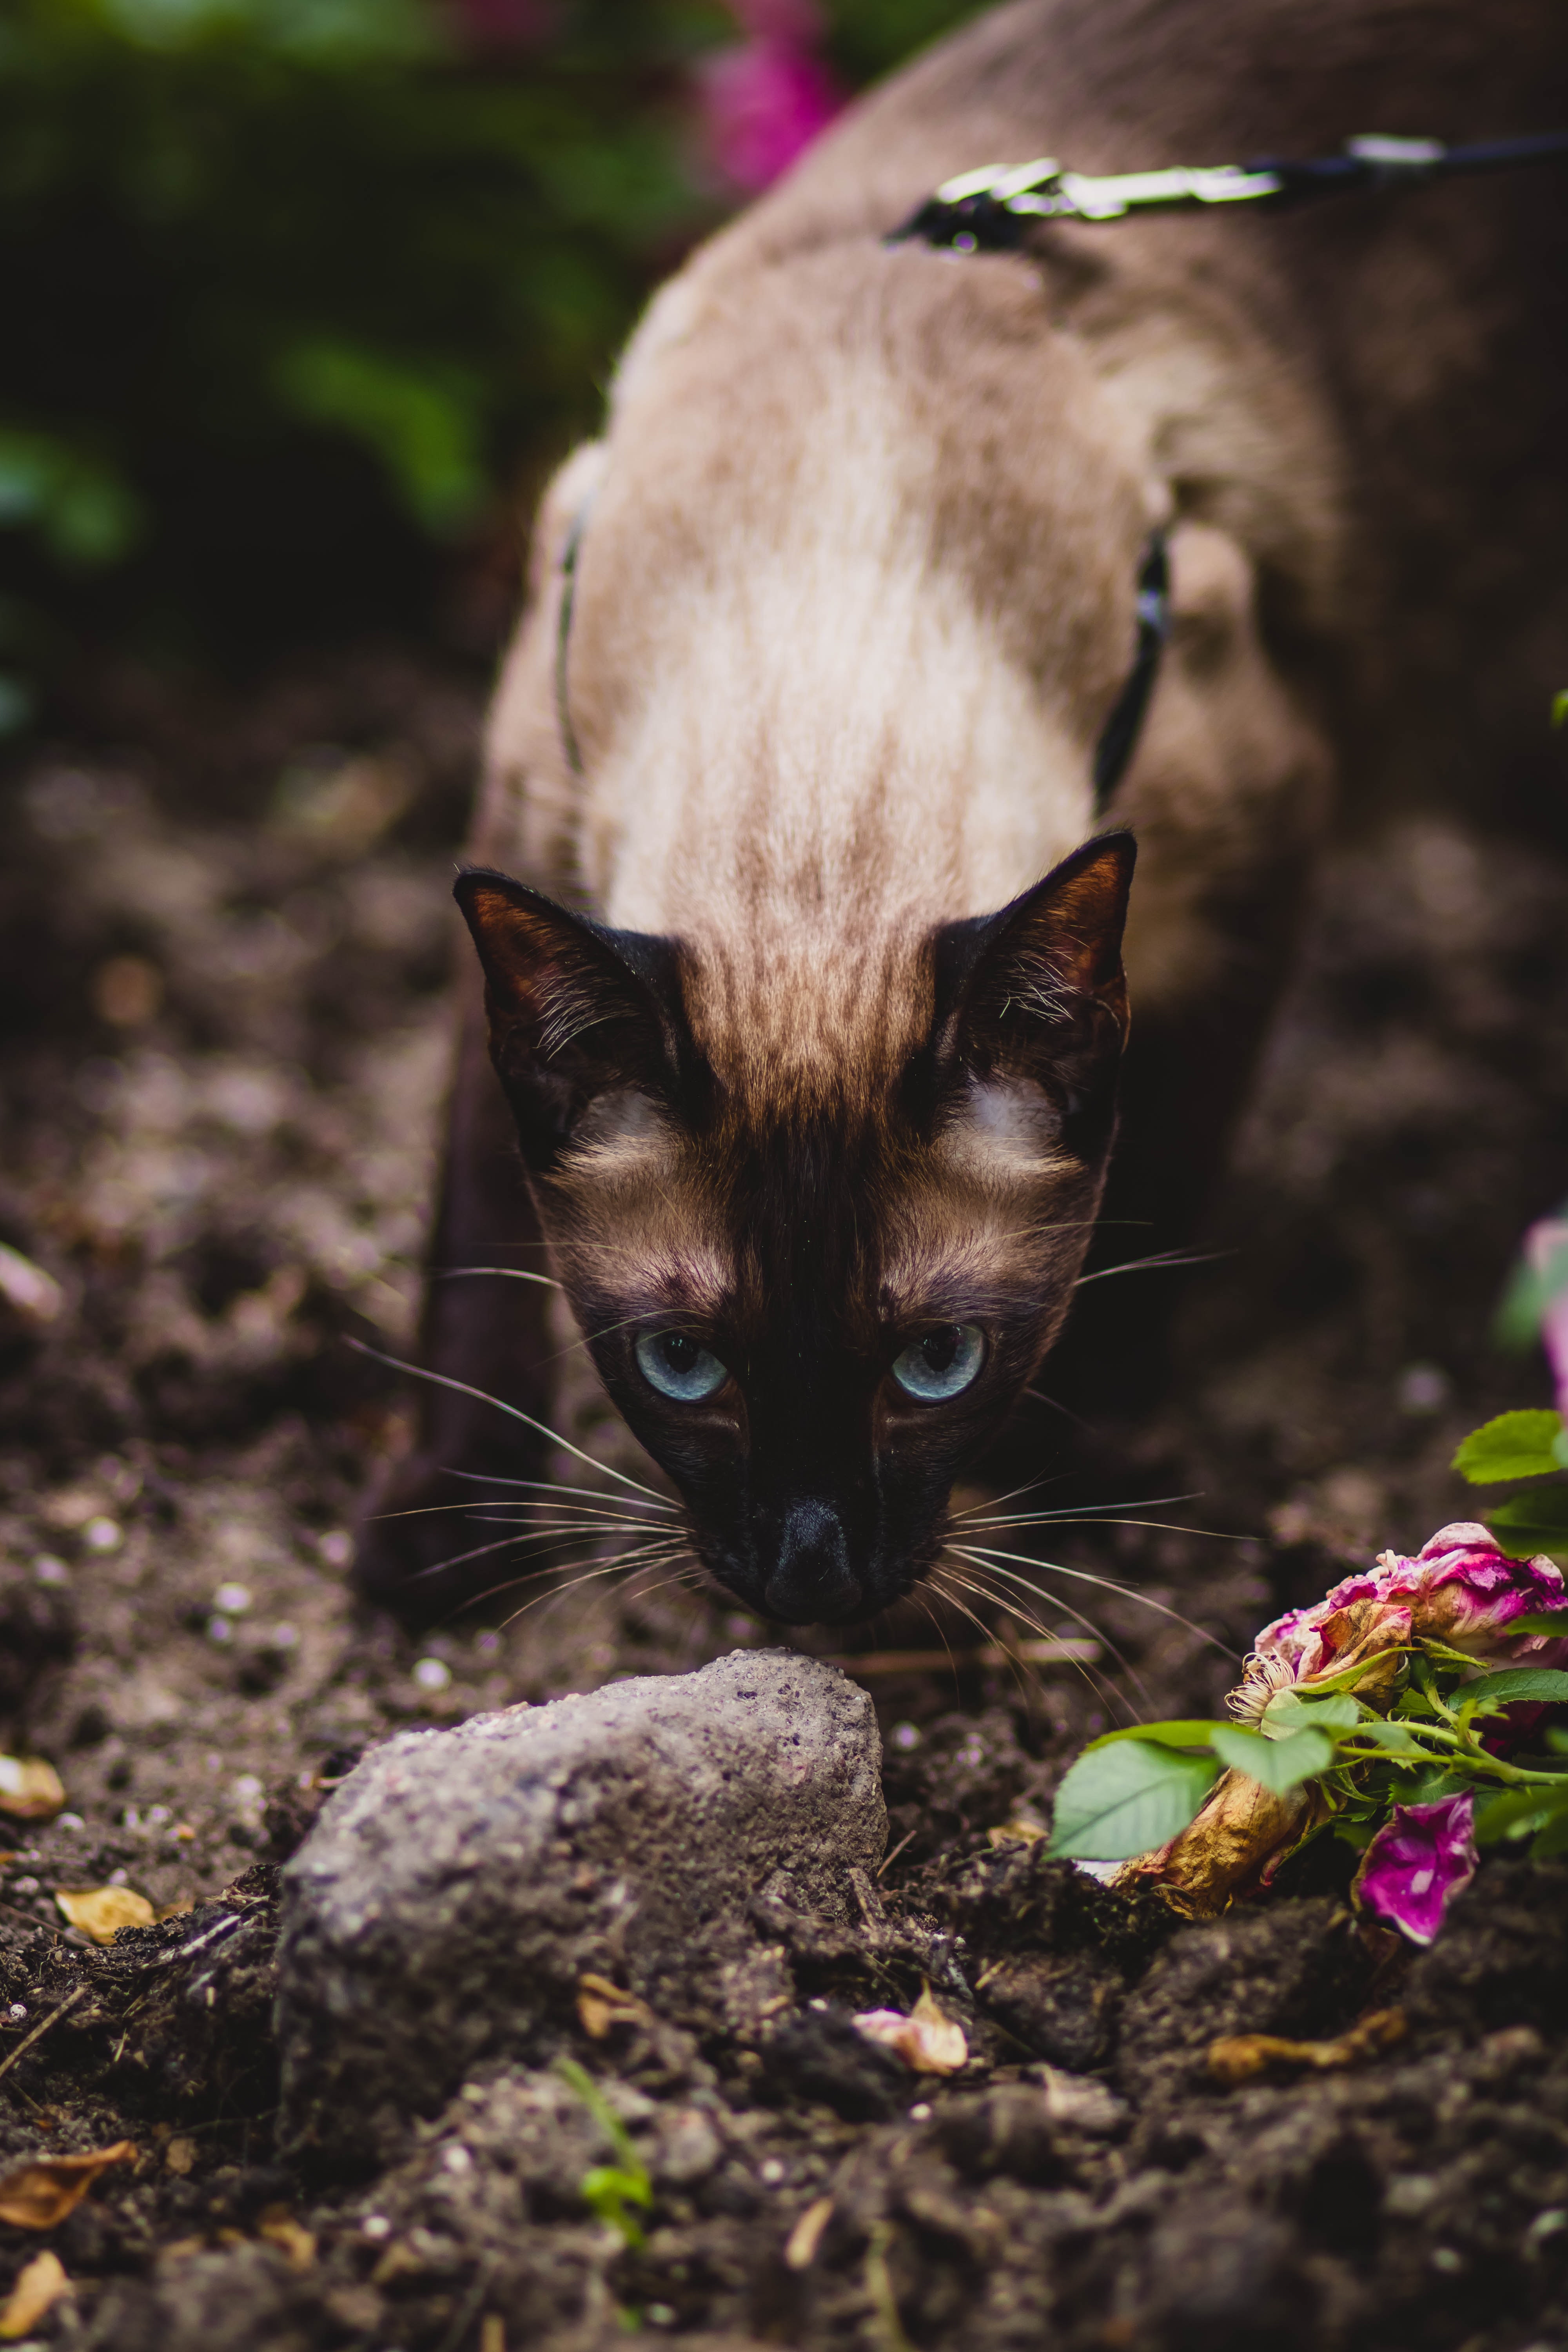
cat, felidae, small to medium sized cats, whiskers, leaf, grass, carnivore, eye, siamese, tree, organism, plant, soil, kitten, fawn, wildlife, asian, thai, Ojos azules, fur, tail